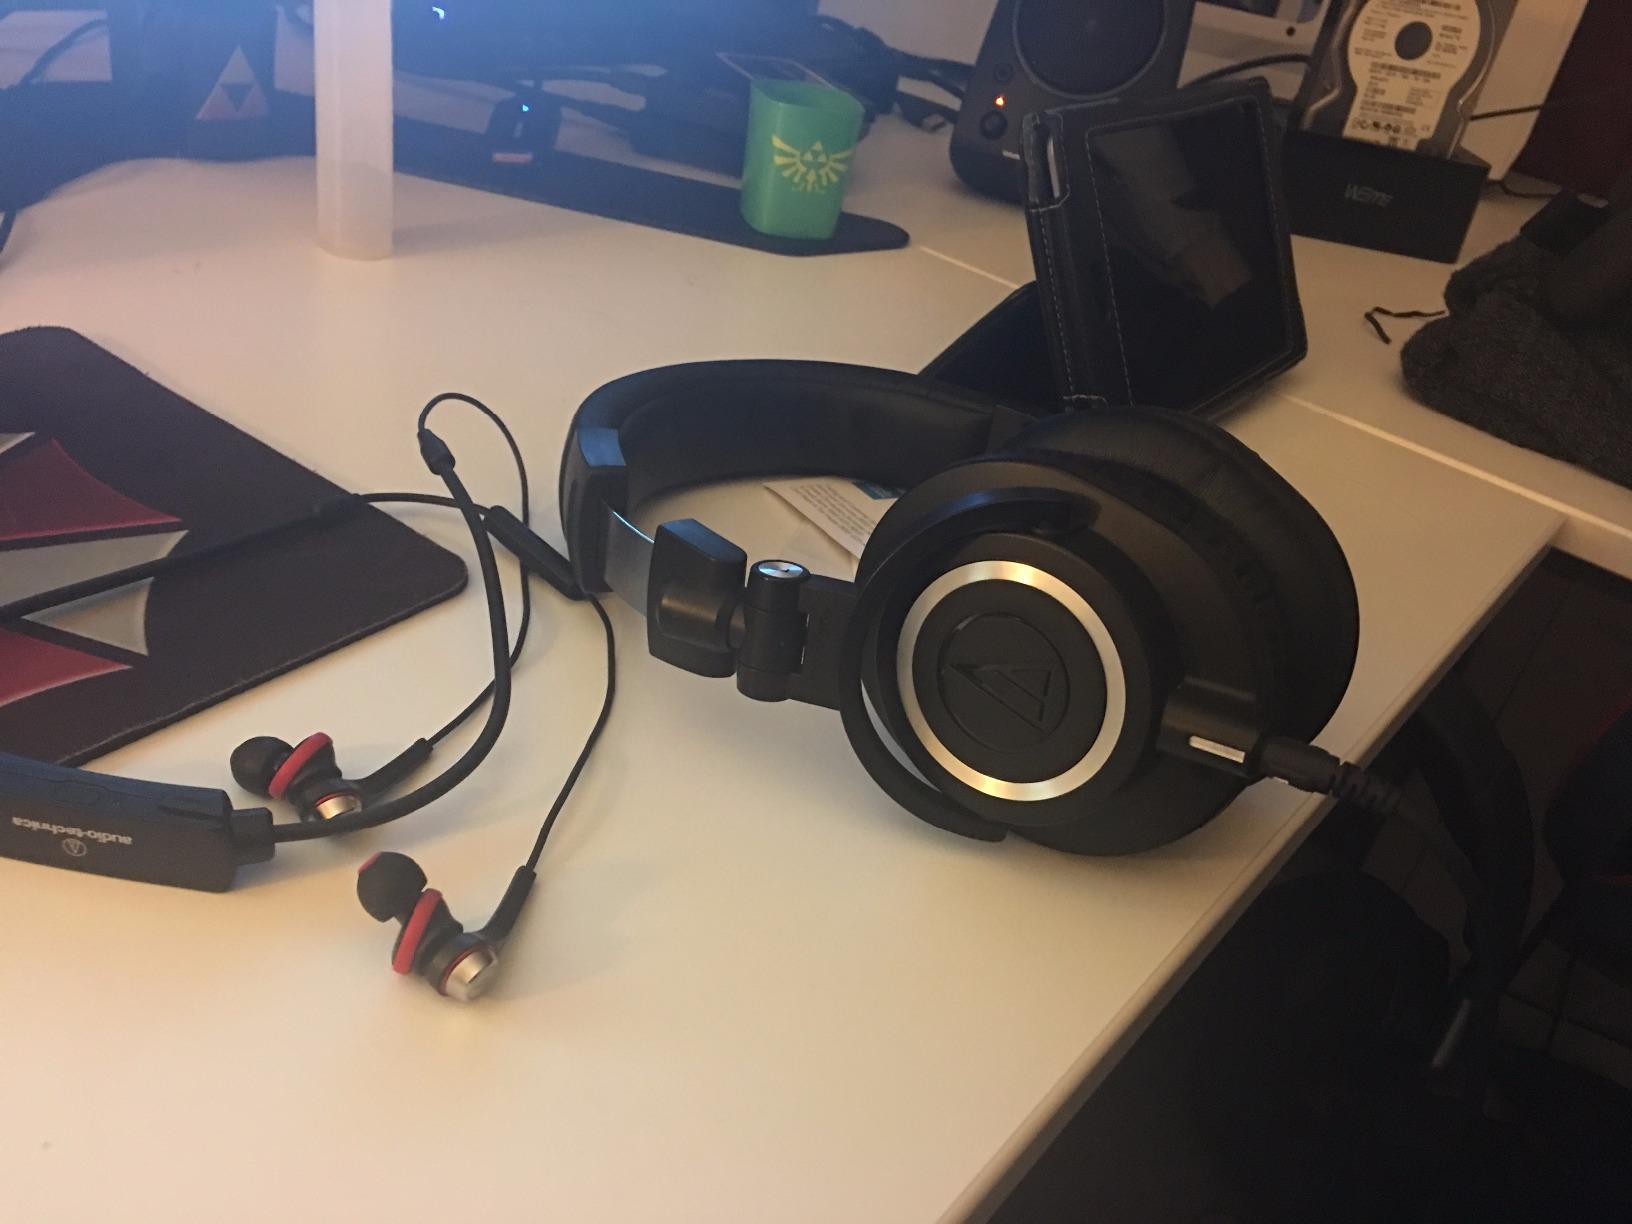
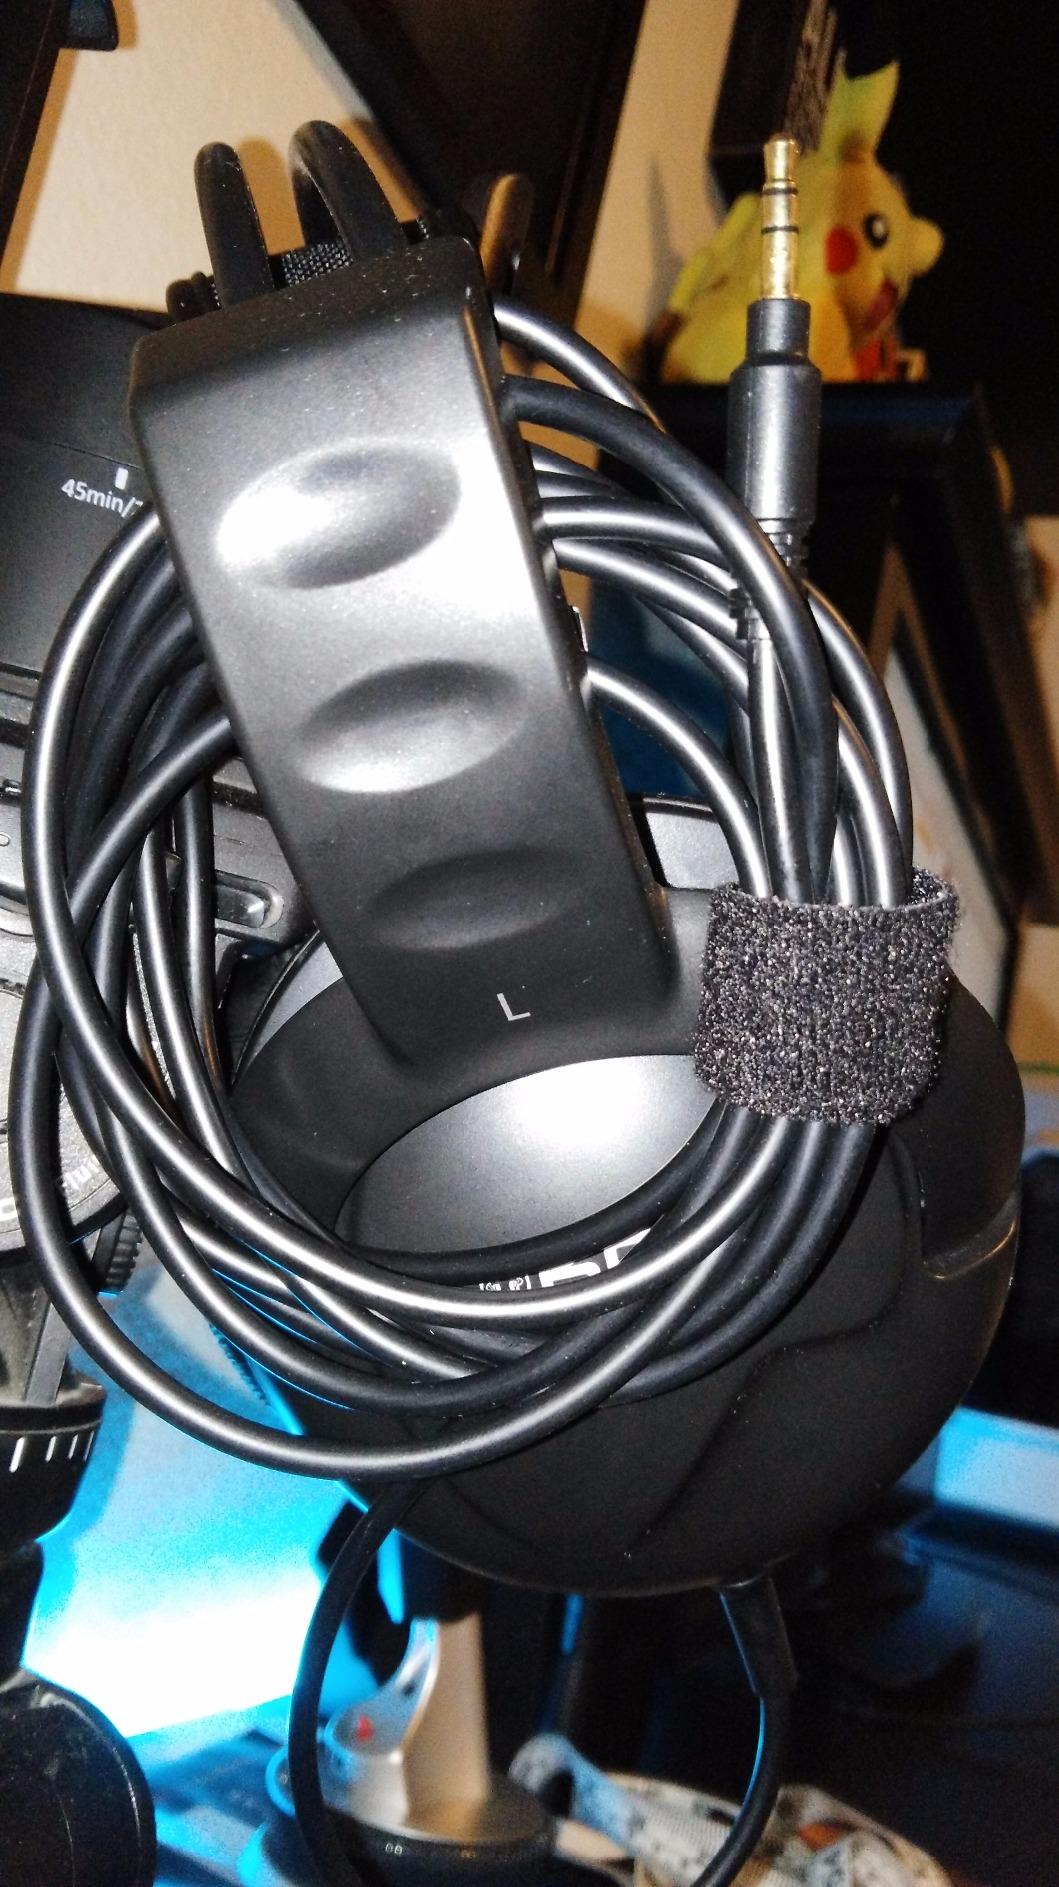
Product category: headphones
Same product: no